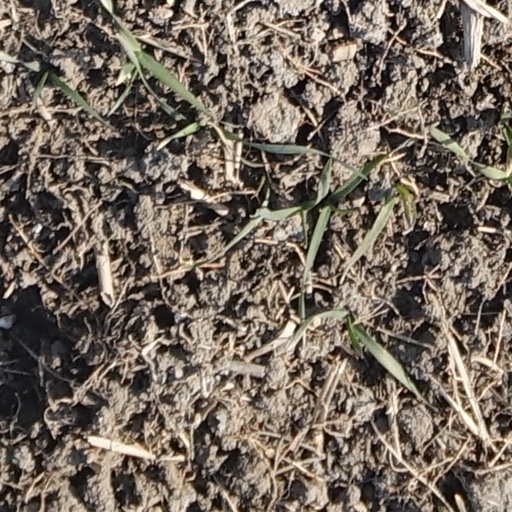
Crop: wheat